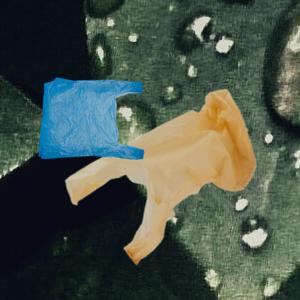
Label: plasticbags